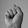
ASL letter: S